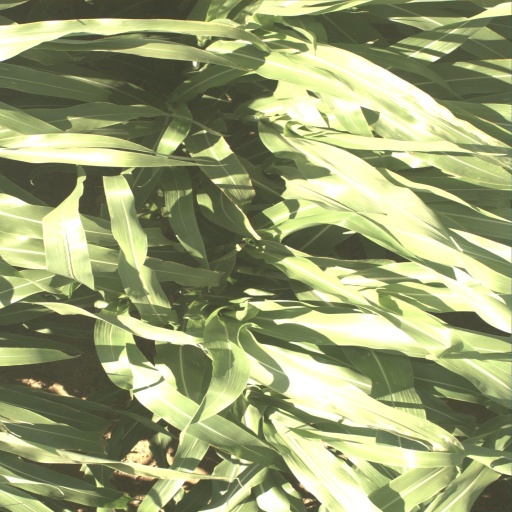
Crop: sorghum